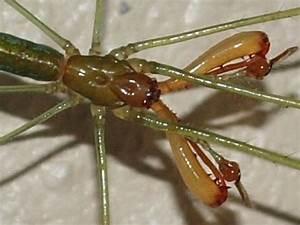
spider